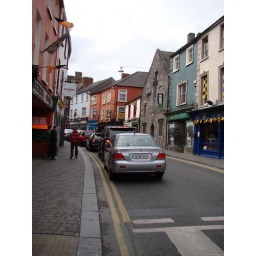
Notice the black and yellow for the killkenny cats Hurling team. Town was hung all over with this stuff.